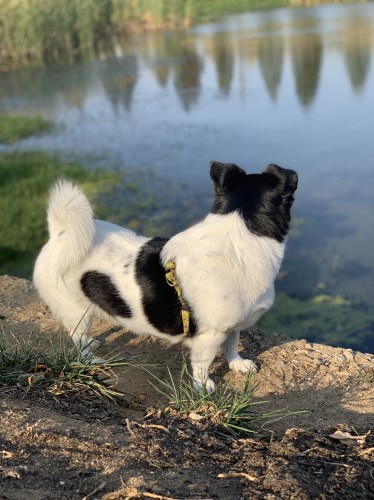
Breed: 3336-n000121-chinese_rural_dog